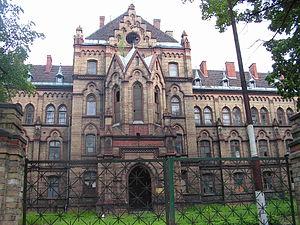
Mokrzeszów est une localité polonaise de la gmina et du powiat de Świdnica en voïvodie de Basse-Silésie.